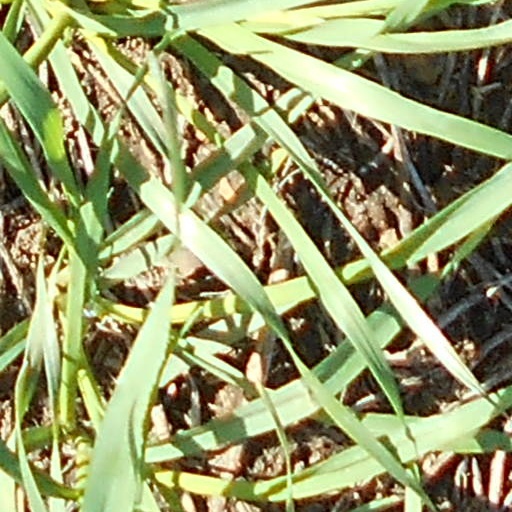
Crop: wheat